Image circle

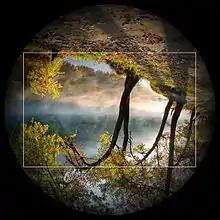
A simulation of an image circle formed inside a camera. The rectangle marks the film area of the photographic film or image sensor. In practice, the edge of the image circle is sometimes less abrupt than shown, and the image quality near the periphery is degraded in more complex ways than is simulated here.

The image circle is the cross section of the cone of light transmitted by a lens or series of lenses onto the image plane. When this light strikes a perpendicular target such as photographic film or a digital camera sensor, it forms a circle of light – the image circle. Various sensor aspect ratios may be used which all fit inside the same image circle, 3:2, 4:3, 16:9, etc.